Uwe Zötzsche

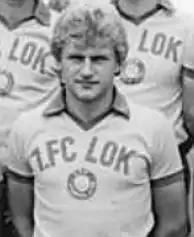
Uwe Zötzsche, 1983

Uwe Zötzsche (born September 15, 1960) is a German former footballer.